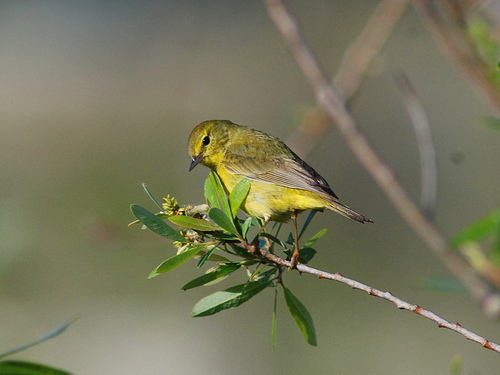
a puffy yellow breasted bird with short black bill.
this little bird has a yellow belly and breast with a dark superciliary, and short pointy bill.
the bird has a yellow colored side and throat with a dark yellow and brown colored coverts.
small yellow bird with grey wings and small pointed bill.
this bird is yellow and black in color with a small sharp beak, and black eye rings.
this bird is yellow with black and has a very short beak.
a bird with a yellow and white belly, a grey tail and back, and a yellow and grey head.
this little bird is yellow, with brown accented wings, and a small bill.
this yellow bird has various shades all over its body, orange feet, and a grey beak.
the small pointed bill on the yellow body are in proportion to the size of the head and body.
Species: Orange Crowned Warbler